Kadıköy

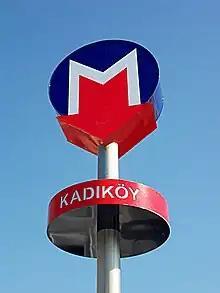
Metro sign at Kadıköy

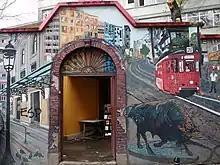
Kadıköy streets are popular with street art.

Kadıköy is a municipality and district on the Asian side of Istanbul Province, Turkey. Its area is 25 km, and its population is 467,919 (2023). It is a large and populous area in the Asian side of Istanbul, on the northern shore of the Sea of Marmara. It partially faces the historic city centre of Fatih on the European side of the Bosporus. It is bordered by the districts of Üsküdar, to the northwest, Ataşehir, to the northeast, and Maltepe, to the southeast.